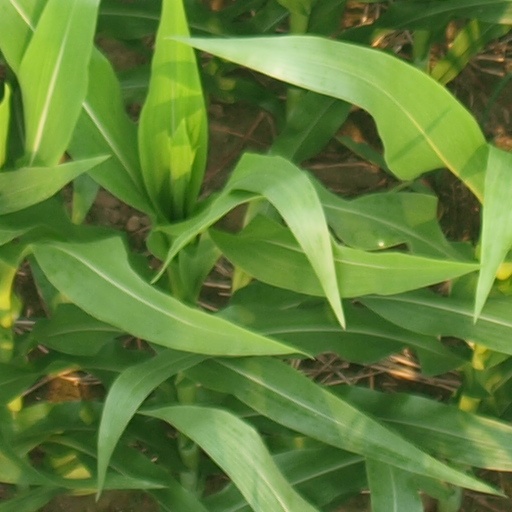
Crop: maize; corn